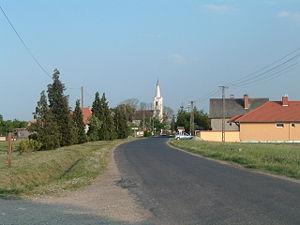
Vasszilvágy est un village et une commune du comitat de Vas en Hongrie.